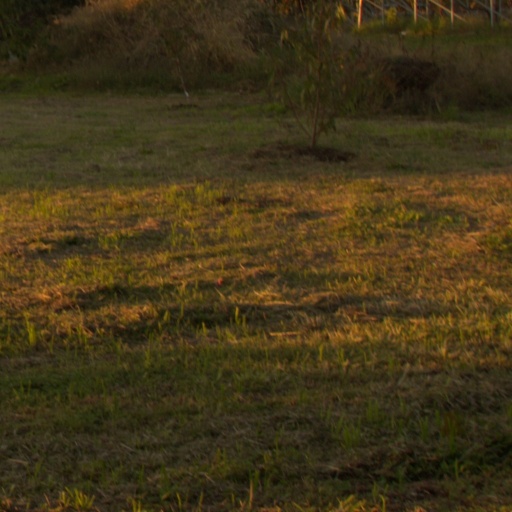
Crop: grape